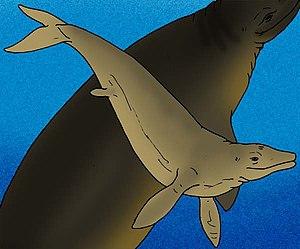
Zygorhiza est un genre éteint de baleines primitives appartenant à la famille des Basilosauridae.